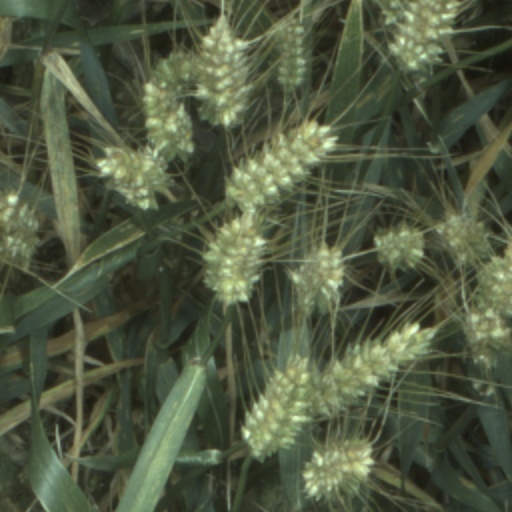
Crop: wheat